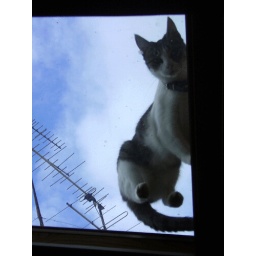
Biryani, the amazing walking on air cat. this window is right above my bed.